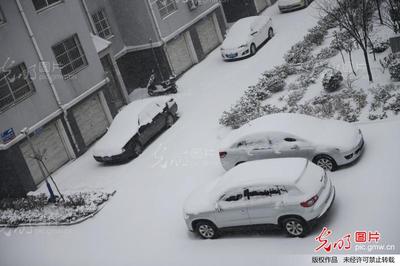
Weather: snow or frosty